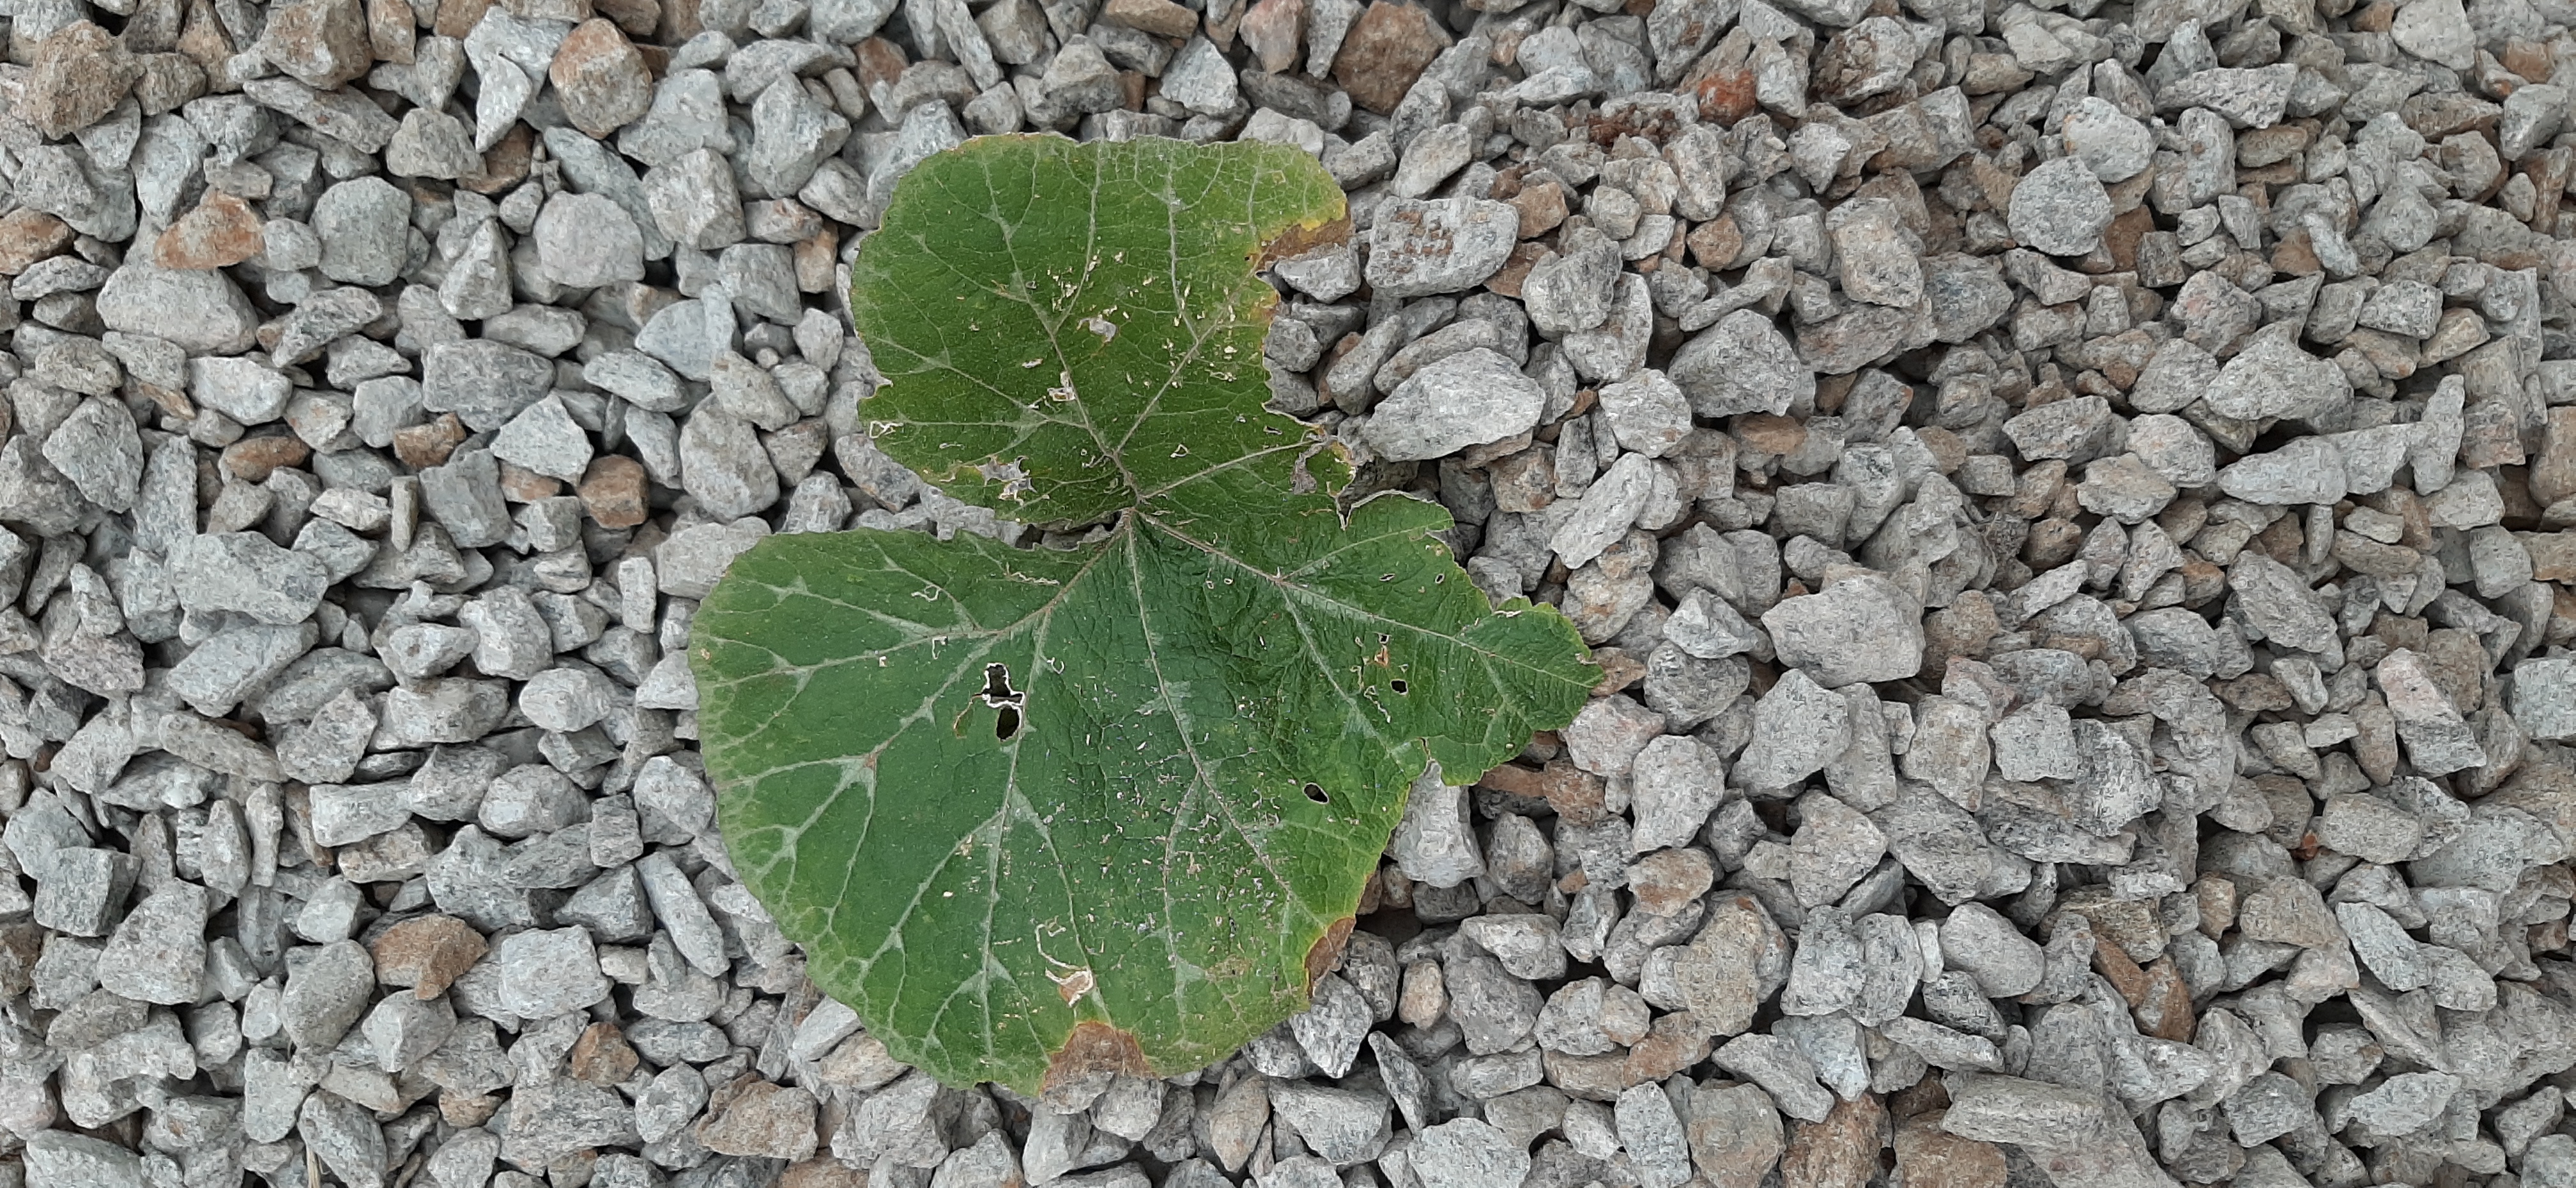
Plant: Pumpkin